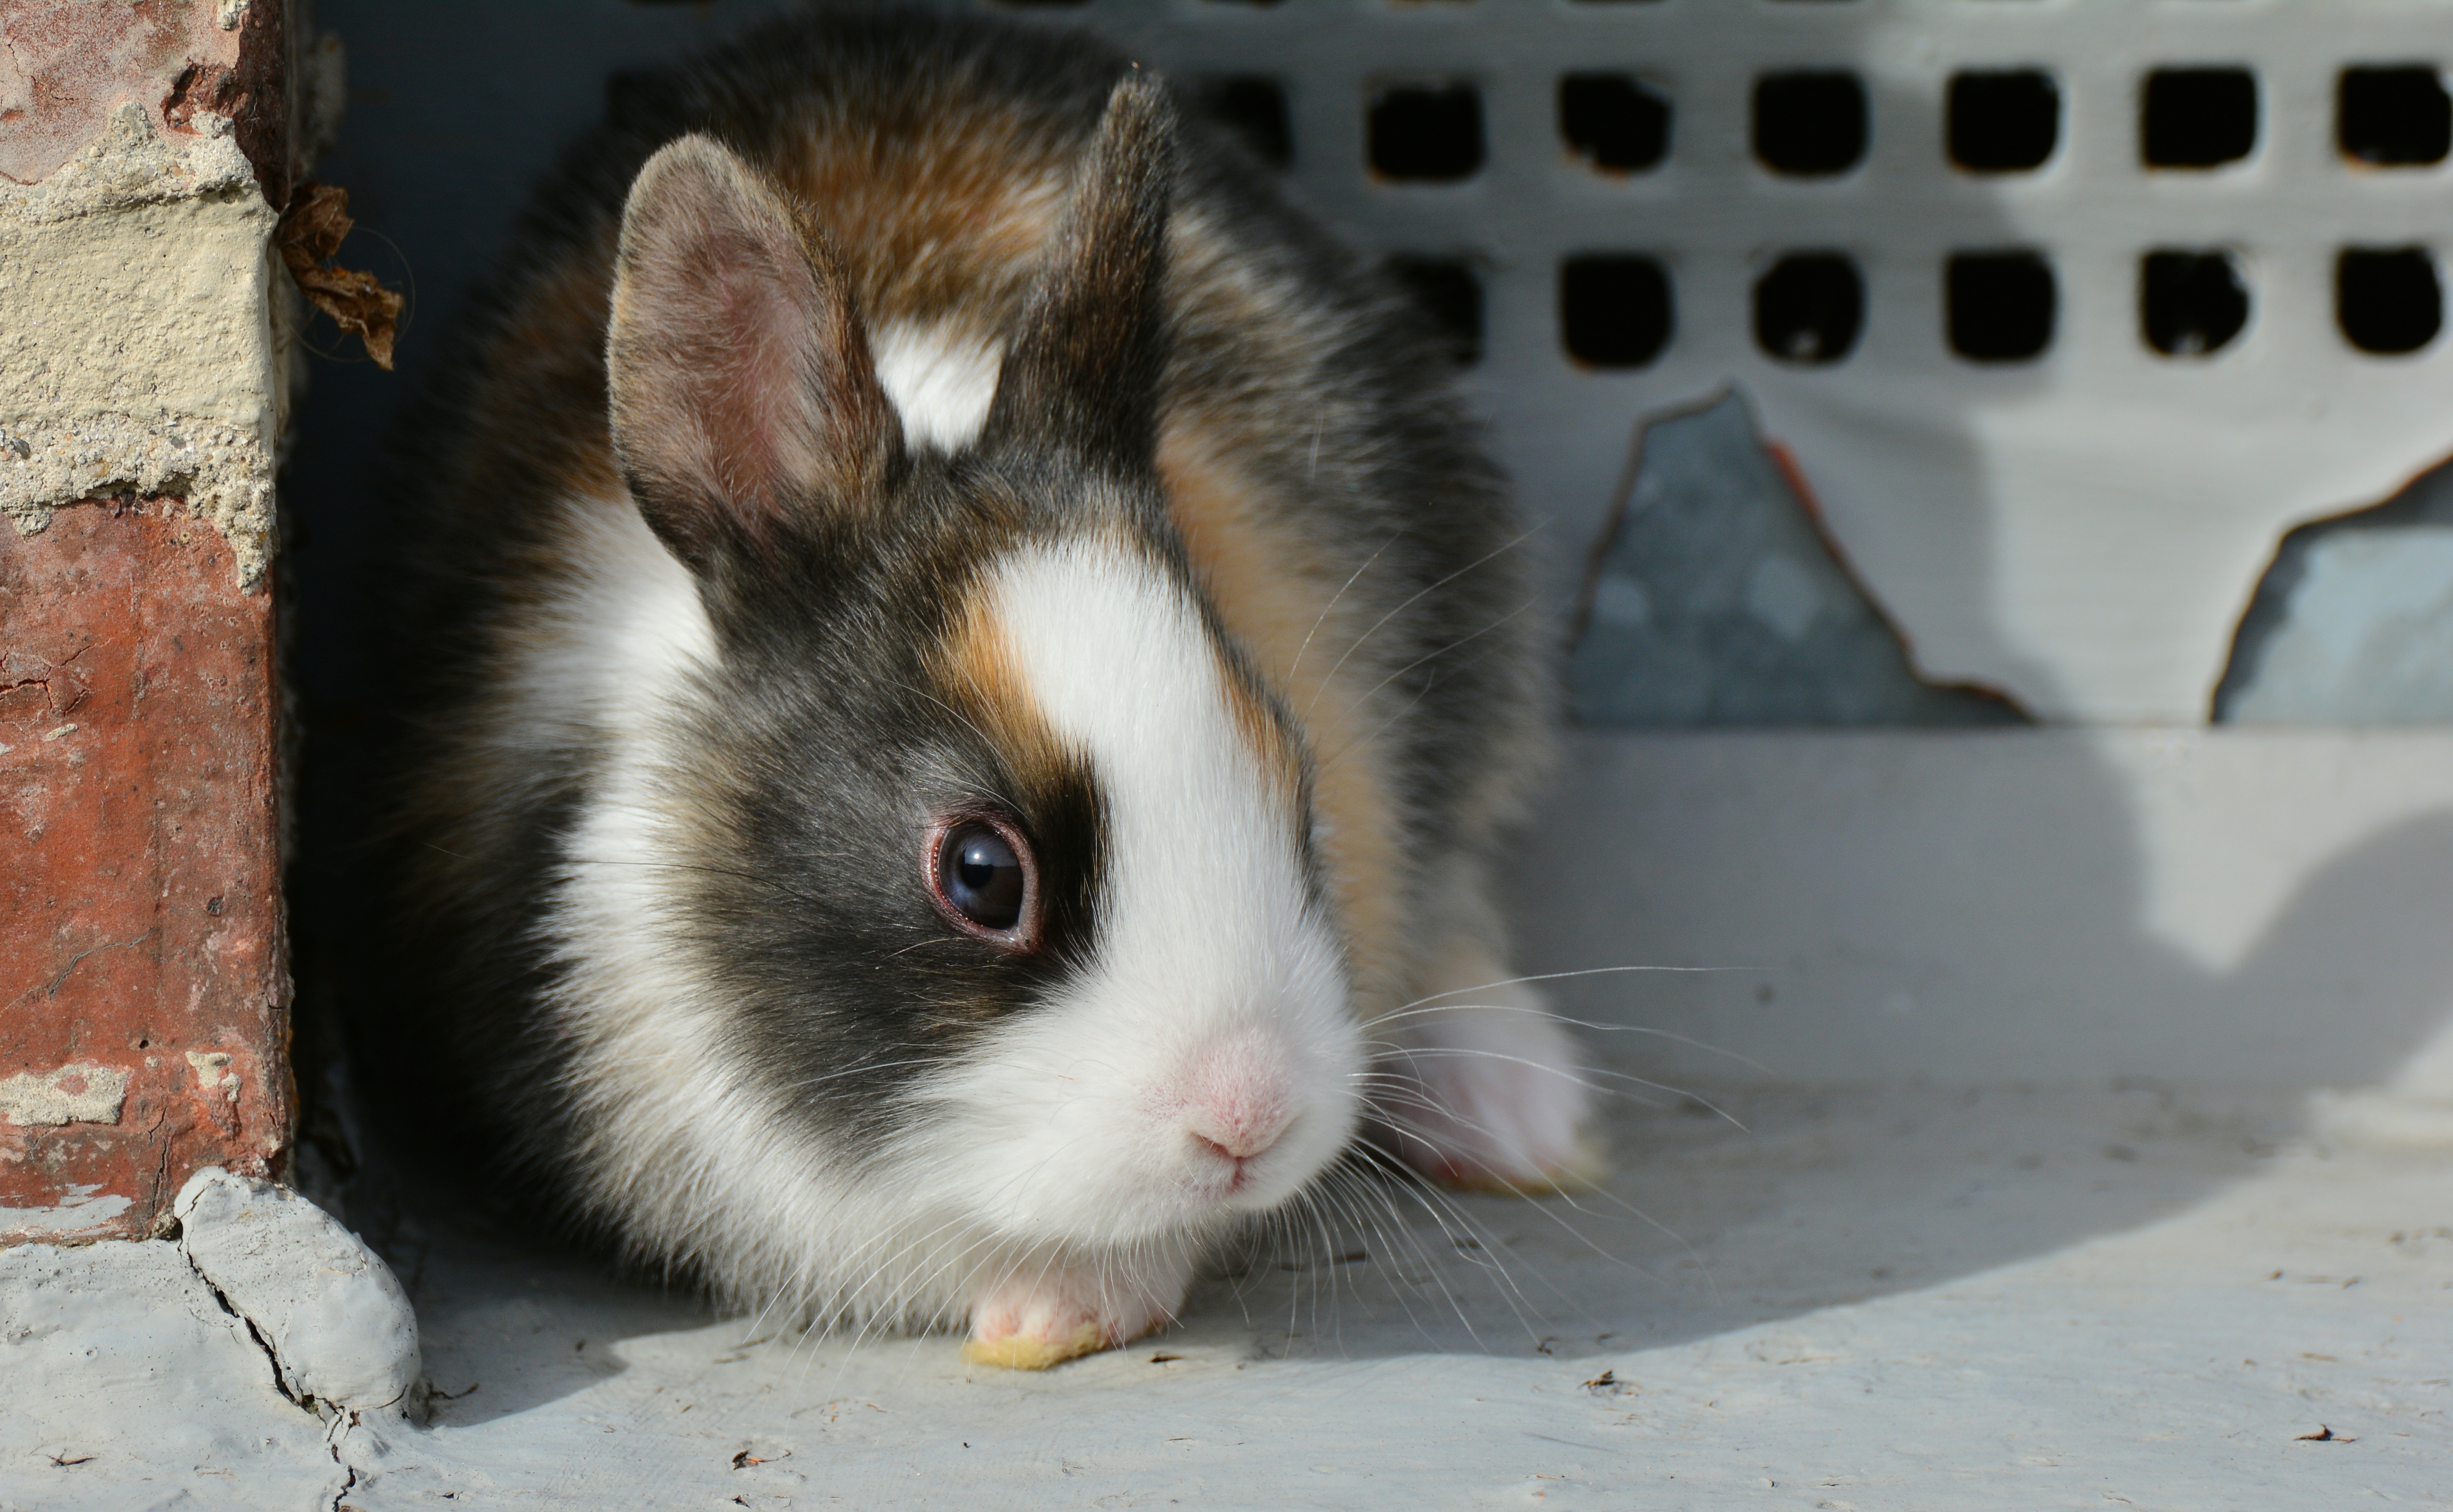
sweet, cute, pet, fur, mammal, rodent, fauna, rabbit, hare, whiskers, vertebrate, nager, bunny, domestic rabbit, rabits and hares